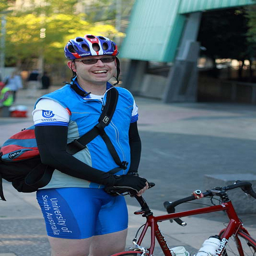
A man in a blue riding outfit has a bicycle.
A biker with a helmet and biker shorts.
a person in cyclist clothing and a helmet standing next to a bicycle
A biker smiles next to his bike on the sidewalk
A man in tight clothing standing next to a bike.